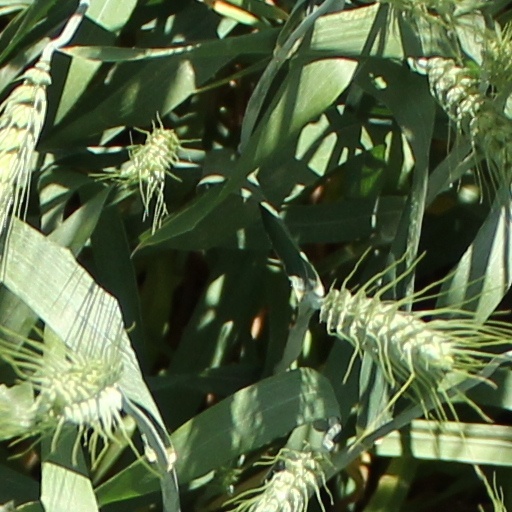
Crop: wheat